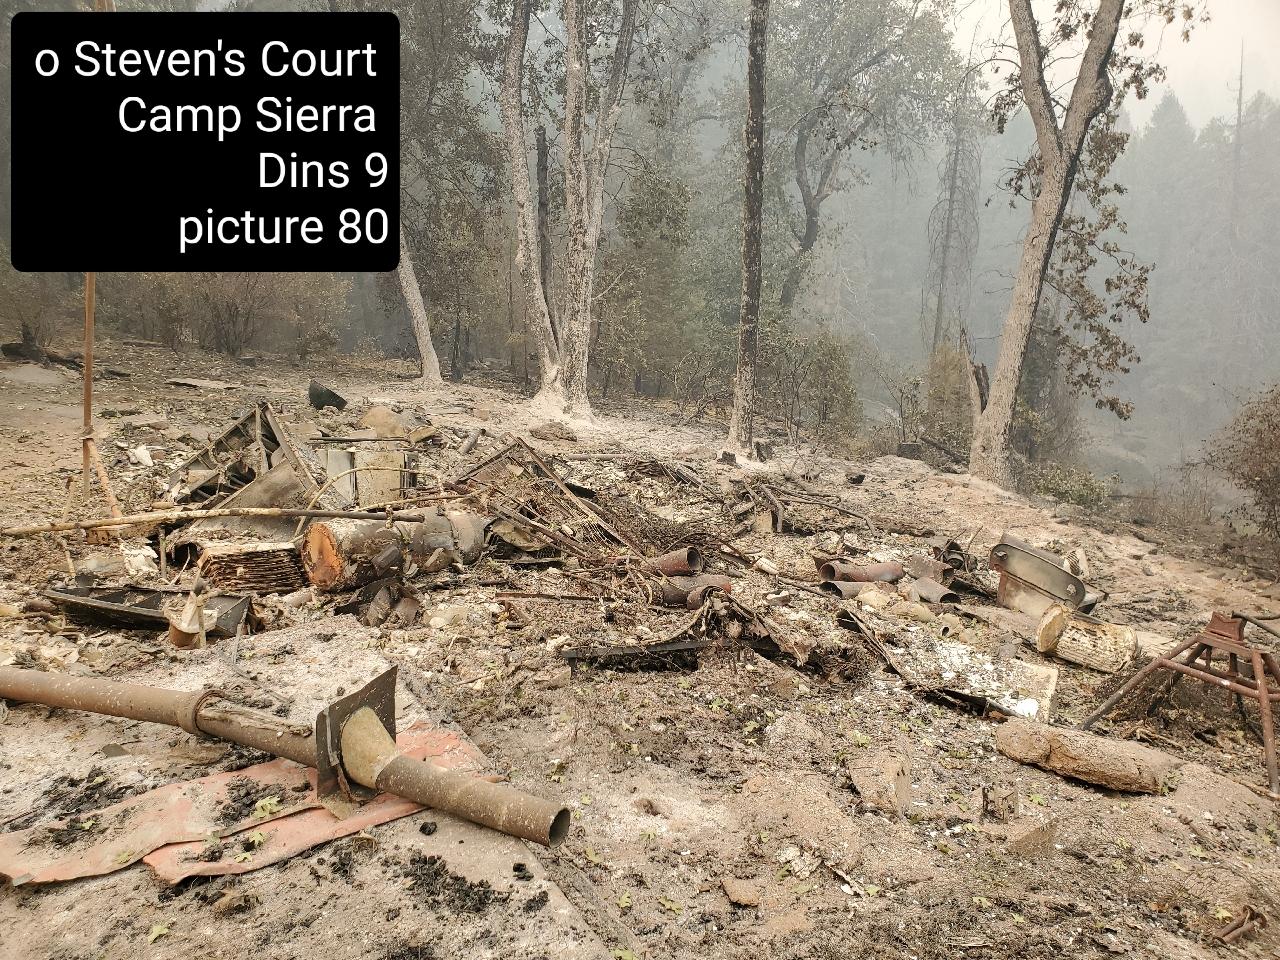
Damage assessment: destroyed